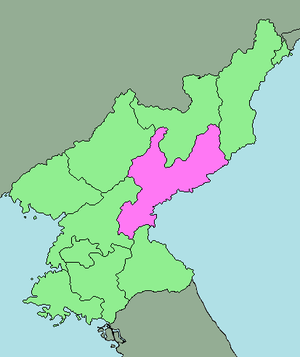
Syd-Hamgyong
Kort over Nordkorea med Syd-Hamgyong markeret
Syd-Hamgyong er en provins i Nordkorea.